Viper Mad

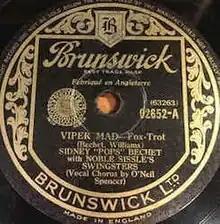
Label of an album of the song "Viper Mad"

"Viper Mad" is a composition by Sidney Bechet and Rousseau Simmons; it is also known as "Pleasure Mad".